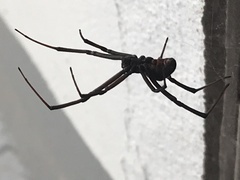
Species: Lactrodectus_hesperus